History of The New York Times (1998–present)

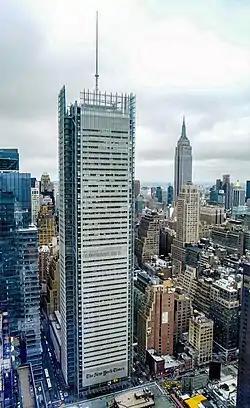
The New York Times Building, the headquarters of "The New York Times" since 2007.

By October 1999, The New York Times Company began considering a new headquarters on Eighth Avenue in an effort to adhere to technological demands and expansions. Revitalization efforts along 42nd Street, particularly following the construction and occupance of 4 Times Square by Condé Nast and other buildings—such as 3 Times Square for Reuters and 5 Times Square for Ernst & Young—created viability in the area for "The New York Times" to construct its headquarters there. The New York Times Company selected Forest City Ratner as the developer for its Eighth Avenue building in February 2000. Following several bids, Italian architect Renzo Piano's proposal was accepted in October. Fox & Fowle was selected as Piano's co-architect. The New York Times Building began construction in late 2004 and "Times" employees began occupying the building in June 2007. That month, "The New York Times"s printing operations moved to the new building. The building cost a projected billion.